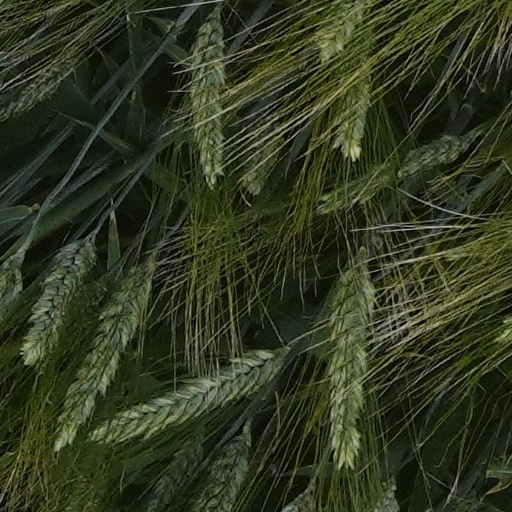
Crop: wheat